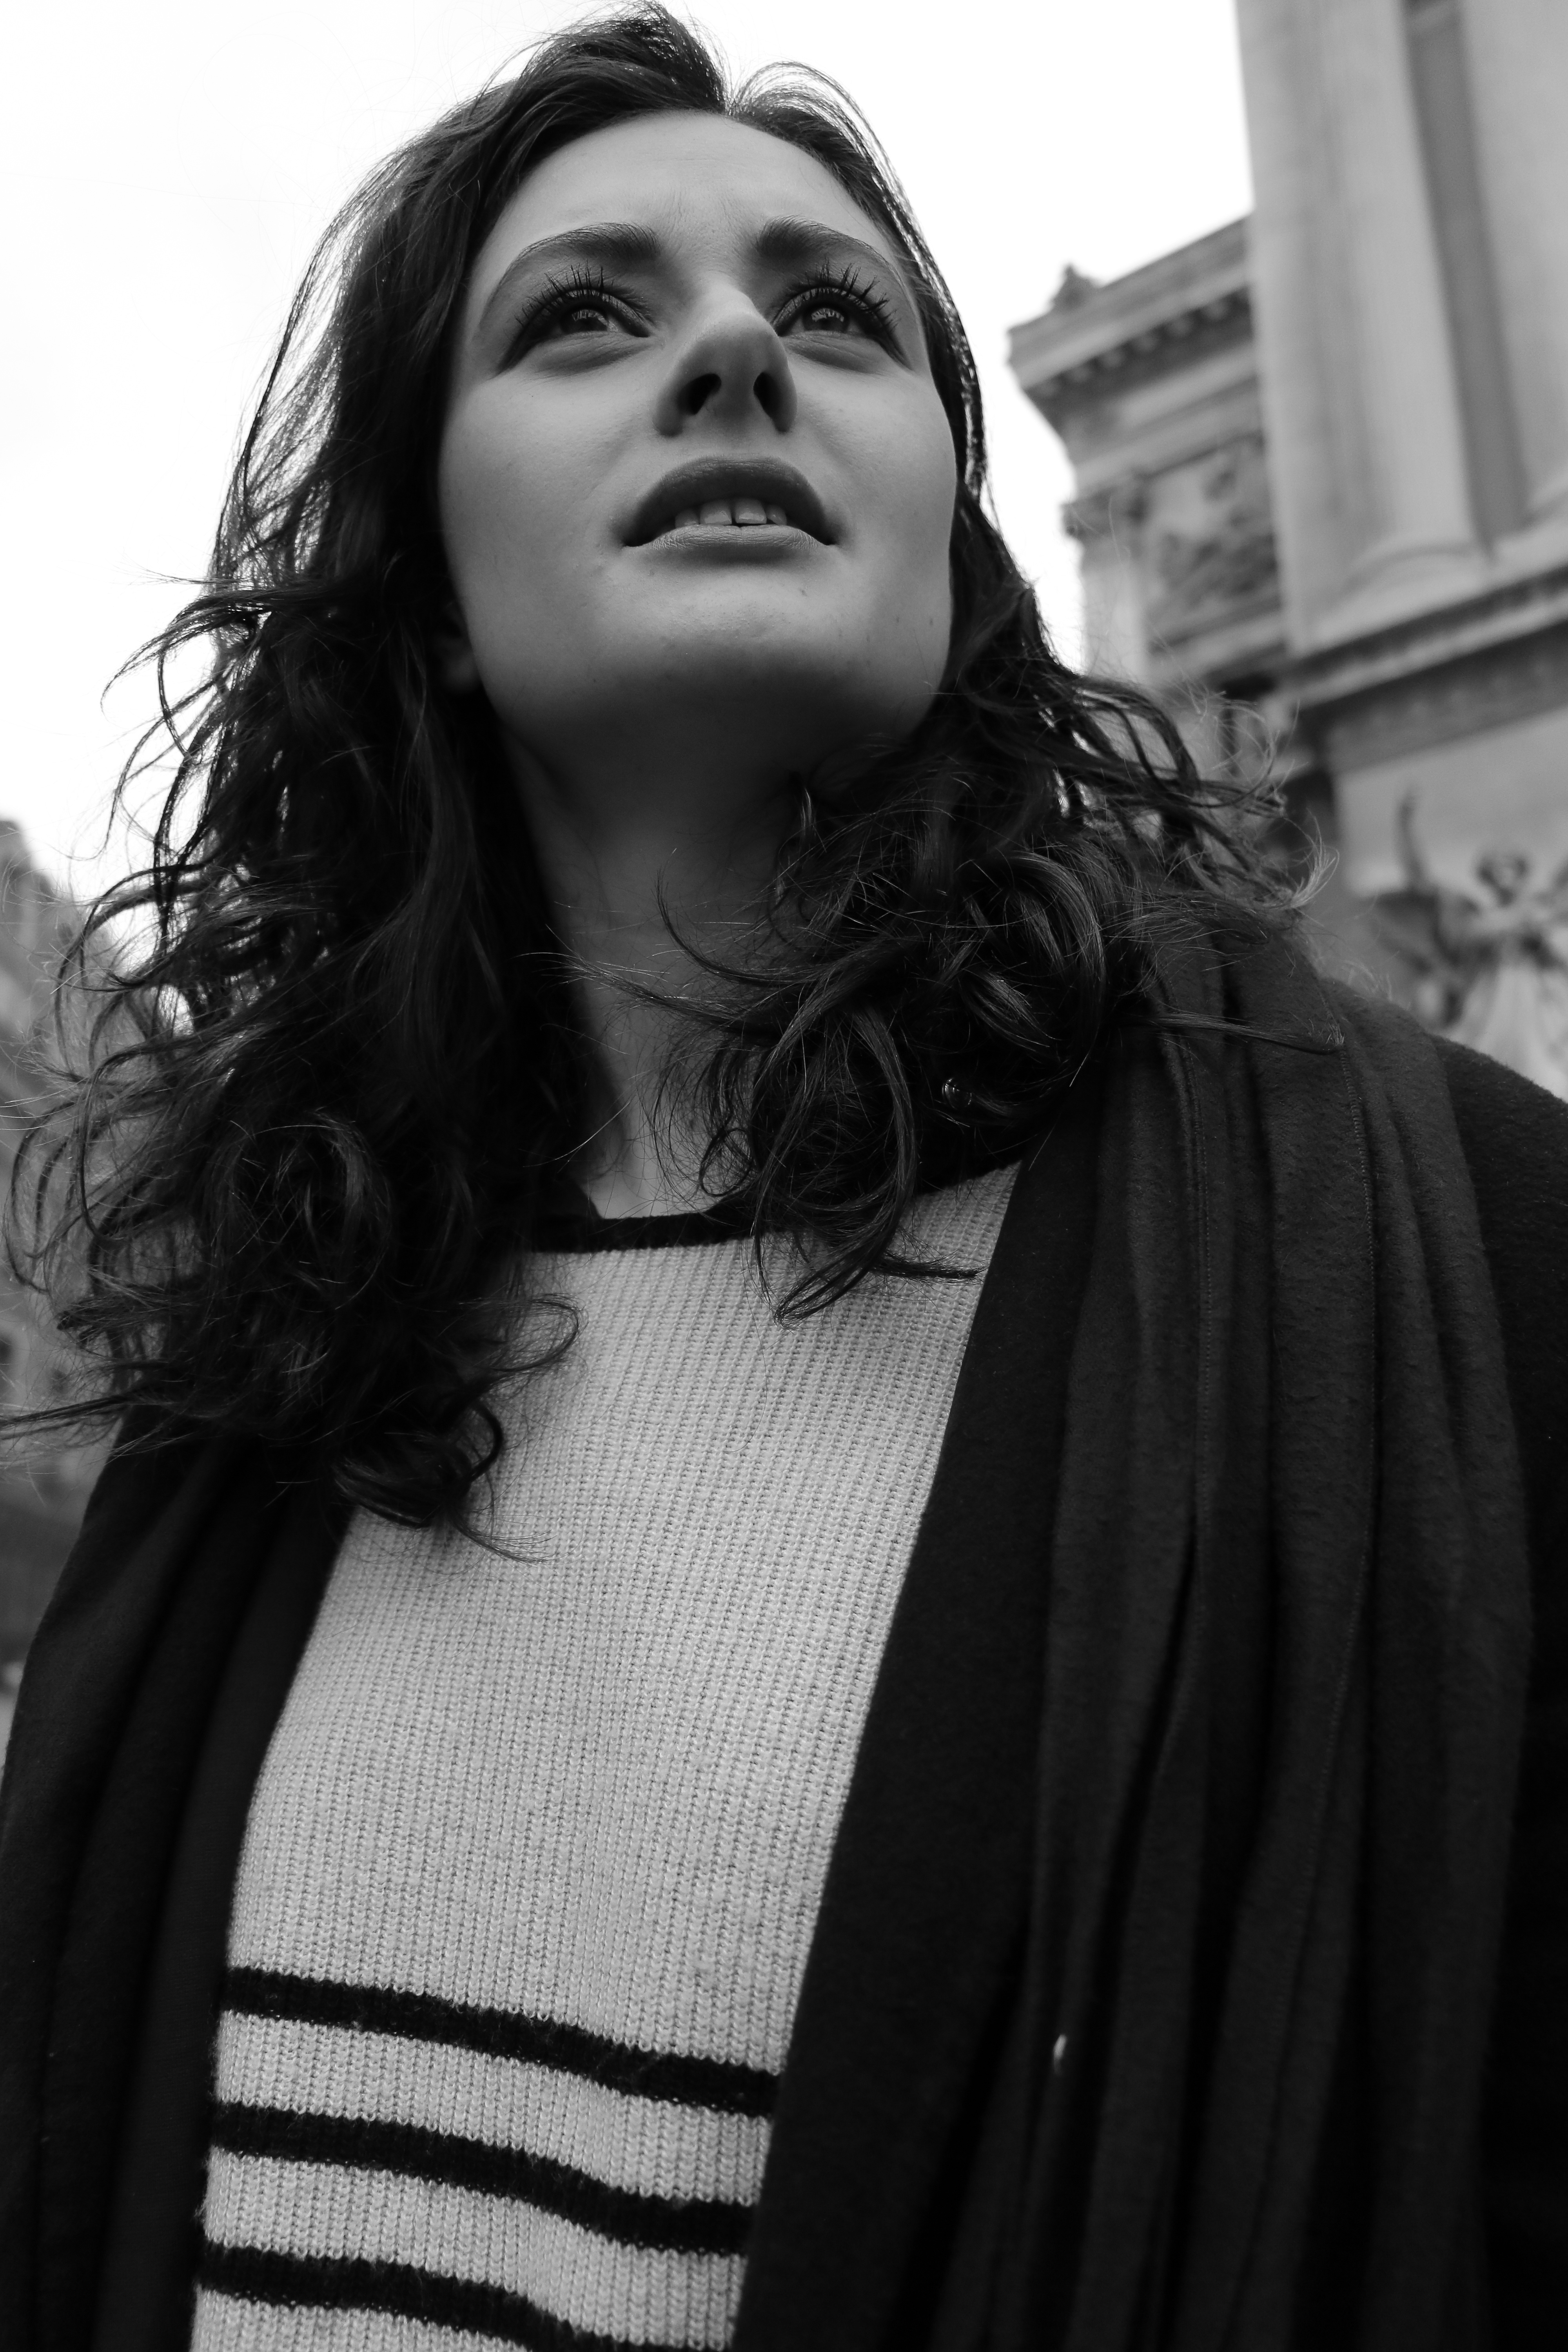
person, black and white, girl, woman, hair, white, photography, paris, female, portrait, model, opera, fashion, black, monochrome, lady, hairstyle, long hair, black hair, face, photograph, beauty, beautiful, sexy, young woman, photo shoot, brown hair, monochrome photography, portrait photography